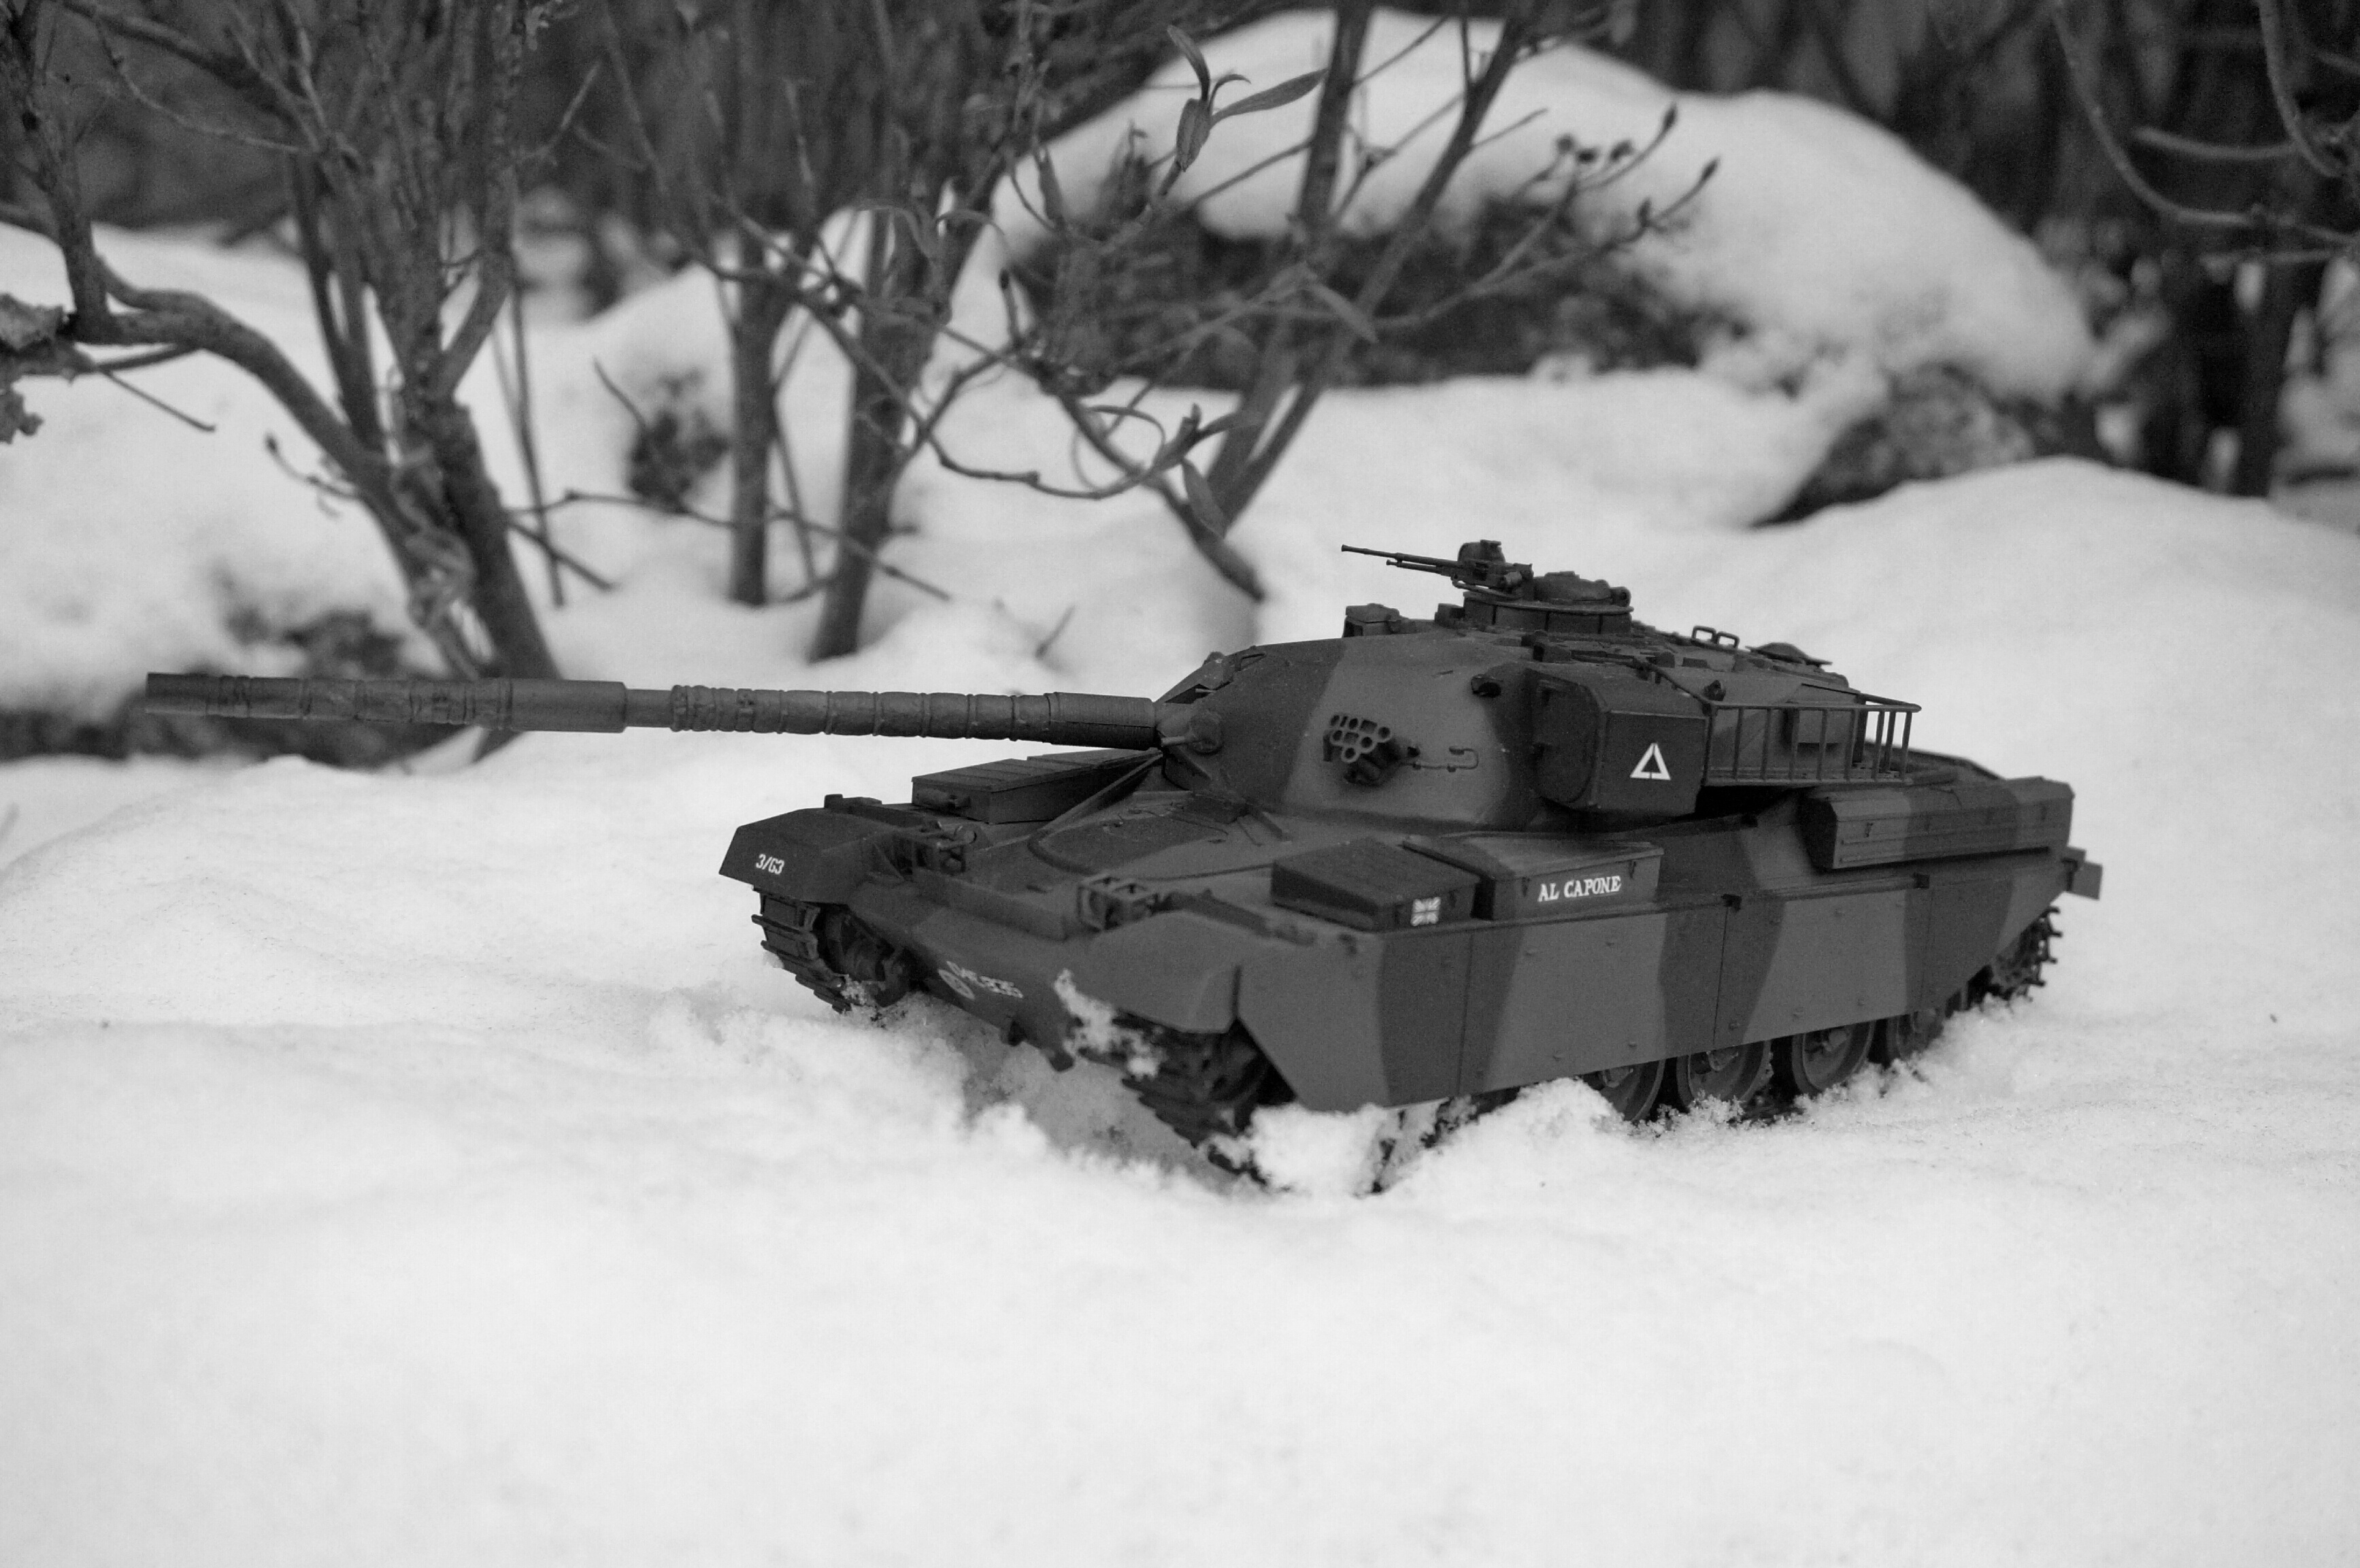
snow, winter, black and white, army, vehicle, weather, monochrome, toy, weapon, season, blizzard, tank, united kingdom, monochrome photography, winter storm, combat vehicle